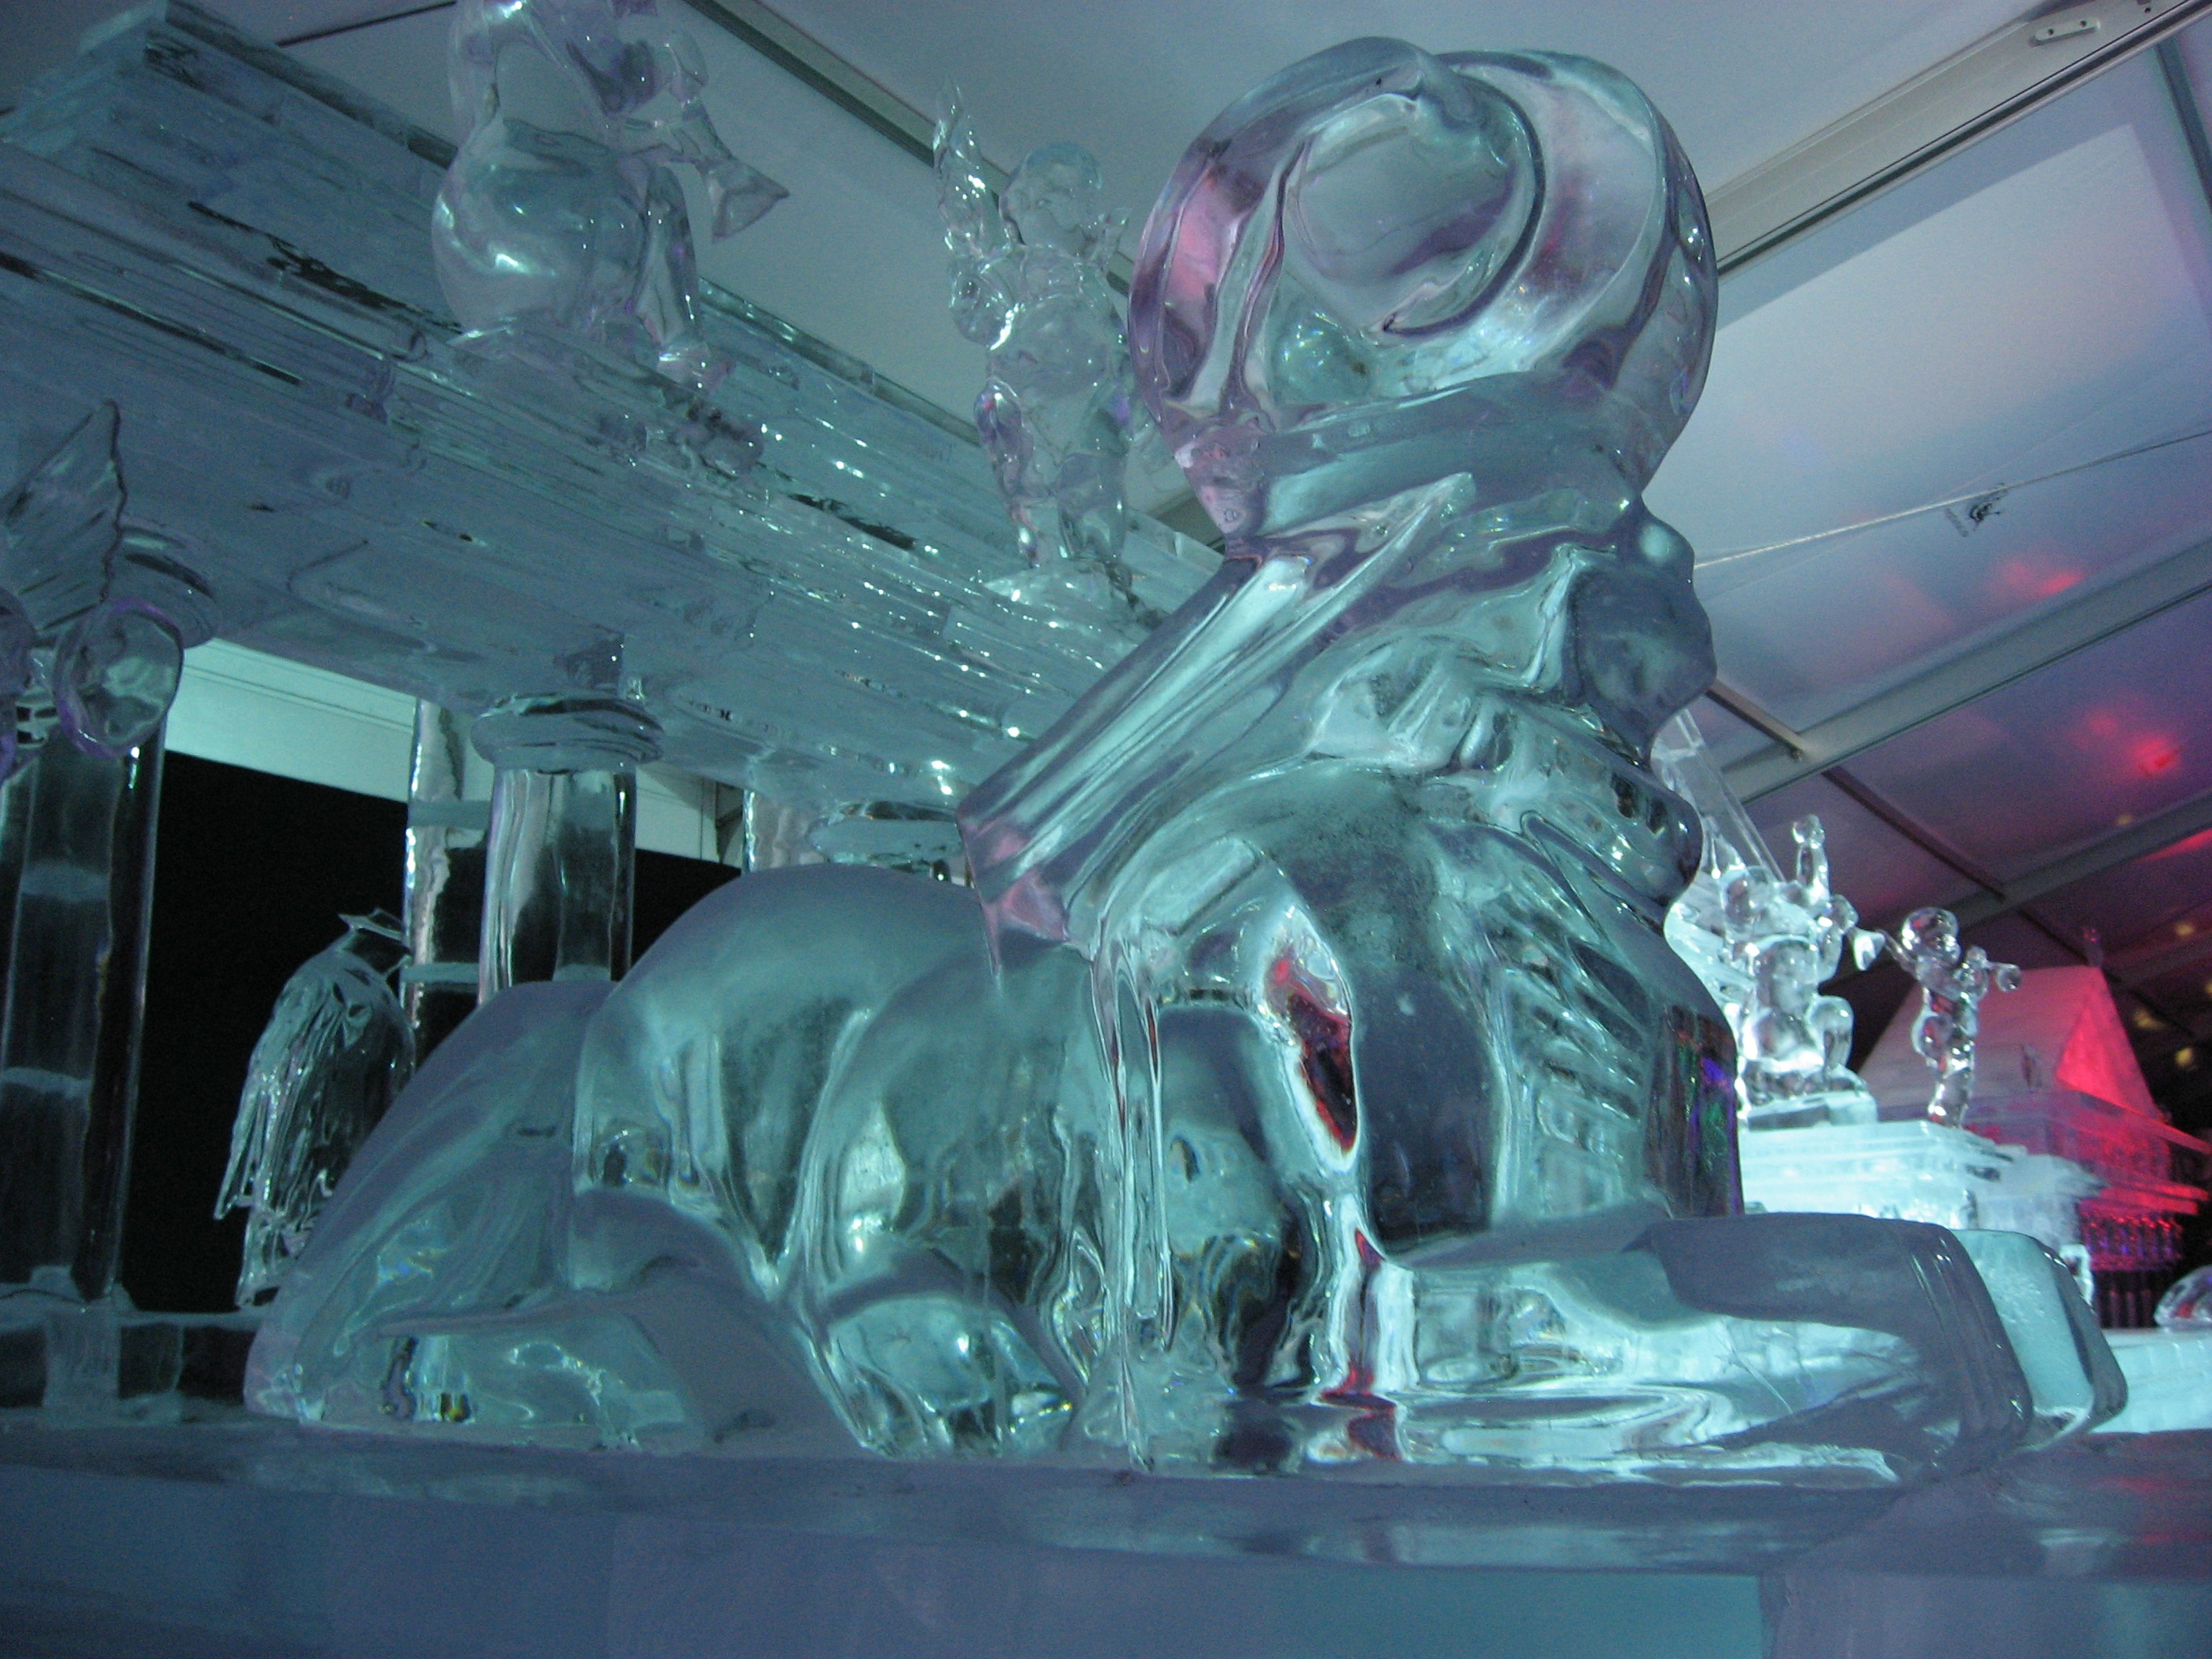
machine, screenshot, special effects